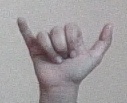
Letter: ya